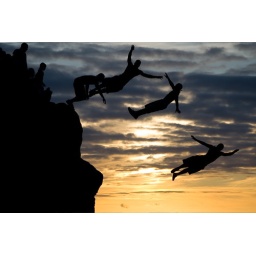
Combined images of a man jumping off a rock in Waimea Beach